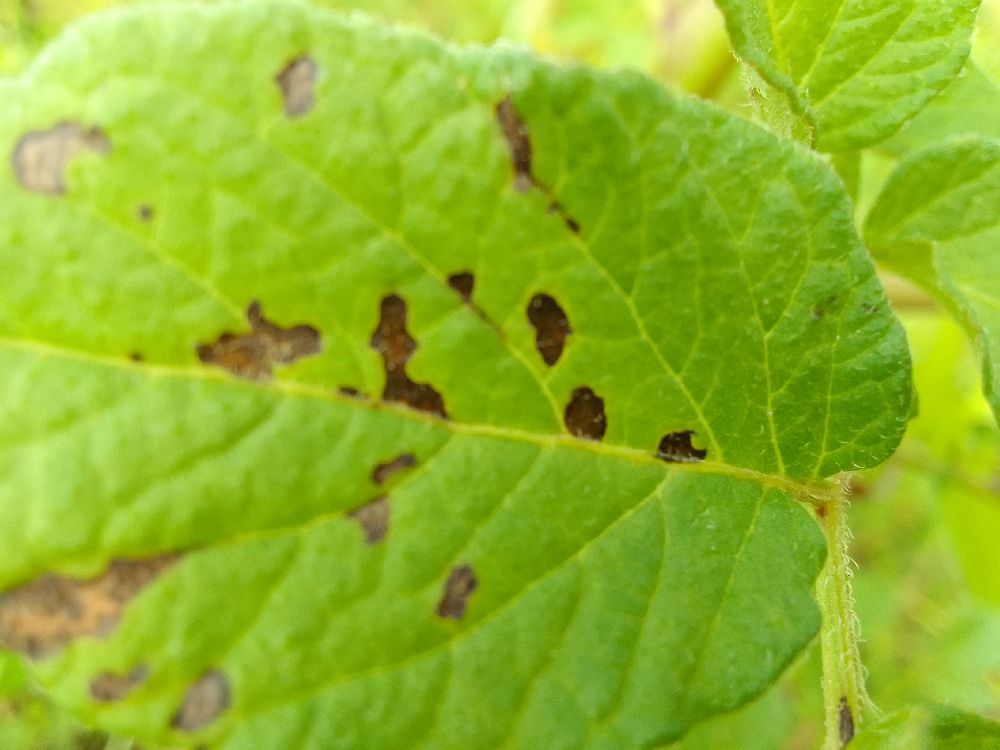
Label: Early blight